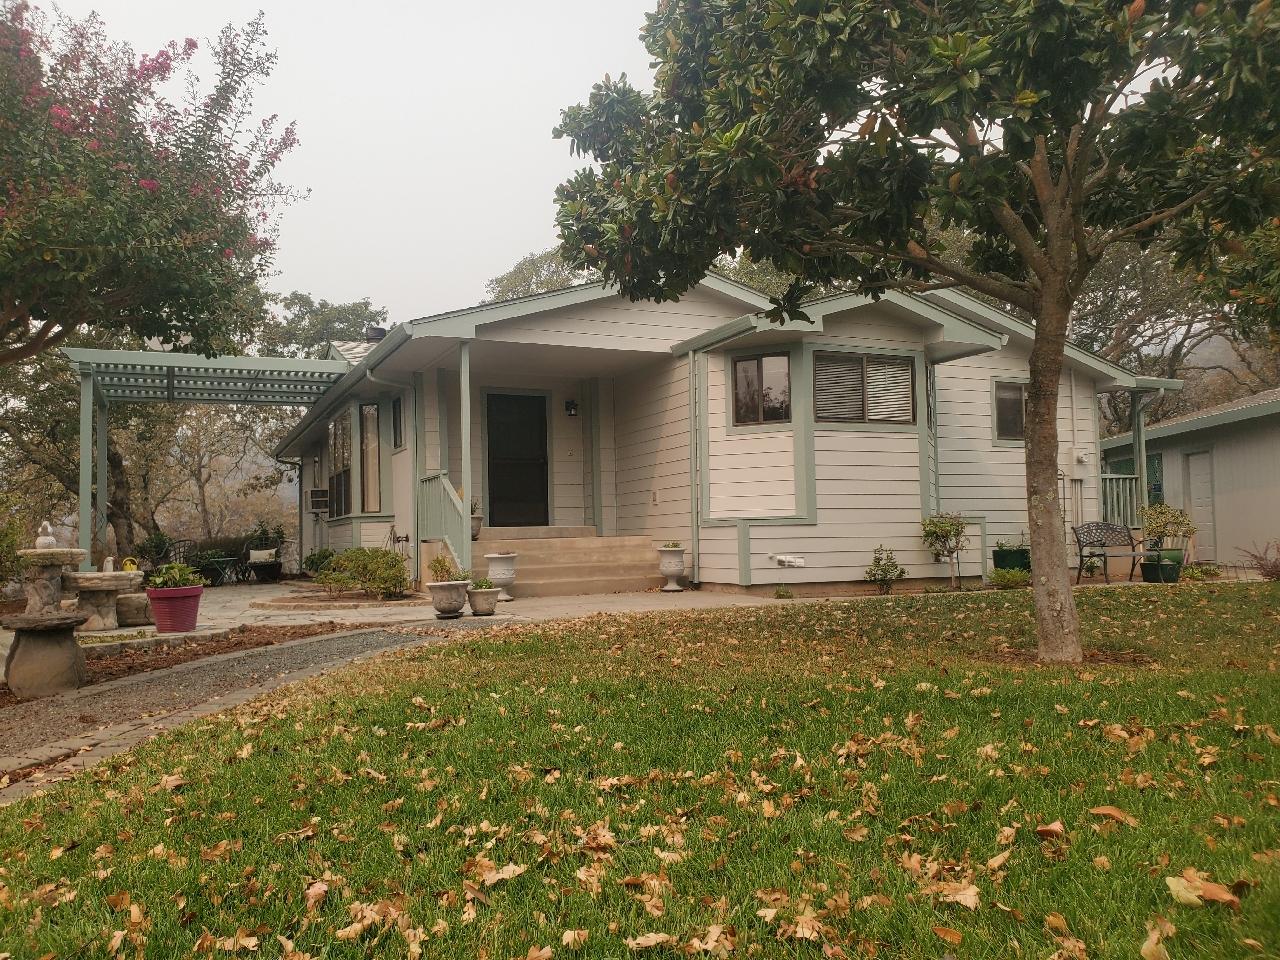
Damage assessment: no_damage